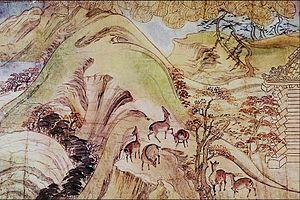
Les Rouleaux des légendes du mont Shigi, aussi traduits en Rouleaux illustrés des antécédents du monastère du mont Shigi ou Légendes du temple du mont Shigi, forment un exemple remarquable de l’emaki, un art pictural japonais dont les bases ont été importées de Chine vers le VIᵉ siècle. Datant approximativement de la fin de l’époque de Heian et réalisés à l’encre de Chine et couleurs sur papier, ils illustrent la biographie romancée du moine Myōren et les légendes qui entourent le monastère bouddhique Chōgosonshi construit sur un versant du mont Shigi, dans l’ancienne province de Yamato. Son classement au titre de trésor national du Japon en 1951 le désigne comme chef-d’œuvre artistique d’une valeur exceptionnelle du patrimoine culturel du Japon et garantit sa conservation et sa protection par l’État japonais. Au-delà de sa valeur artistique, l’œuvre livre un témoignage historique sur la vie quotidienne des gens ordinaires de l’époque de Heian. Les scènes peintes qui se succèdent décrivent des hommes et des femmes au travail, voyageant ou recevant des hôtes.